Bolesław of Toszek

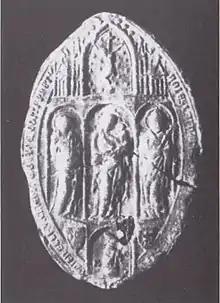
Seal of Archbishop Bolesław

Bolesław of Toszek (1276/78 – December 1328), was a Duke of Toszek from 1303 to his death (after 1315 only formally) and Archbishop of Esztergom from 1321.